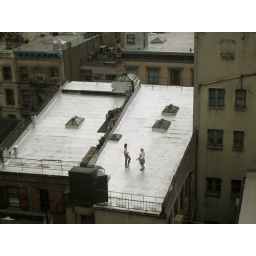
While taking some photos in the bathroom I saw these lovely ladies outside the window talkin' it up.